Goulburn Valley Highway

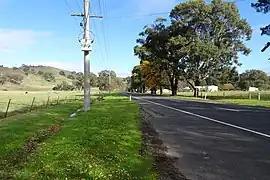
Goulburn Valley Highway passing through Molesworth

Goulburn Valley Highway is a highway located in Victoria, Australia, linking Tocumwal on the Murray River through North Central Victoria to Eildon. The section north of the Hume Freeway (part of which is Goulburn Valley Freeway) is part of the Melbourne to Brisbane National Highway (together with Hume Freeway) and is the main link between these two cities, as well as a major link between Victoria and inland New South Wales. It is also the most direct route between Melbourne and the major regional centre of Shepparton in Victoria (via Hume Freeway).